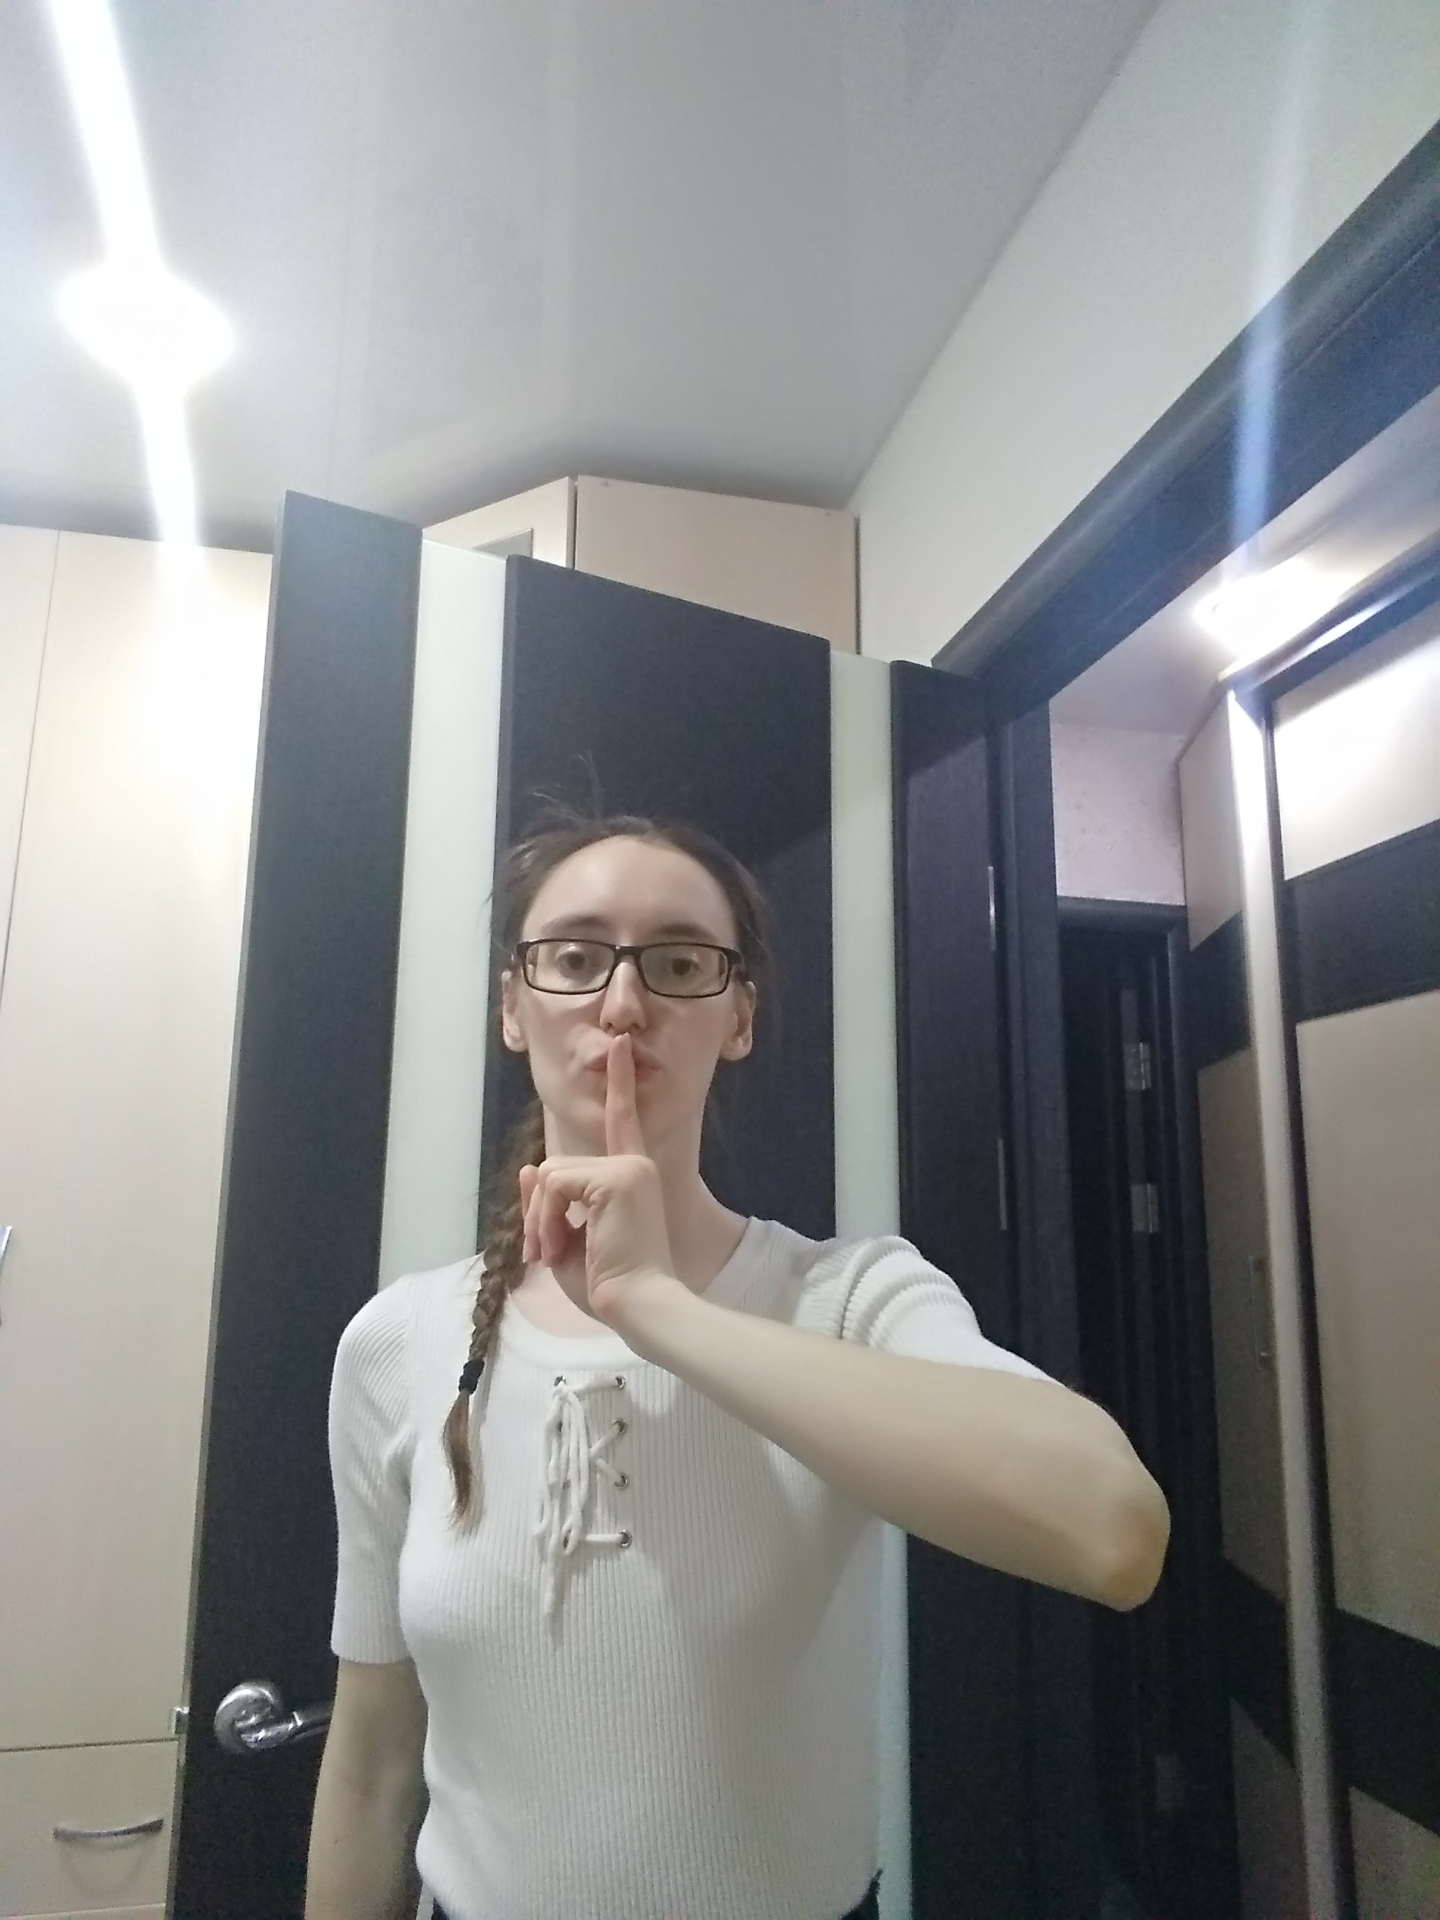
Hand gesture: mute